Hawzen

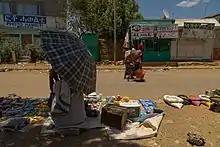
Street vendor in Hawzen on 6 June 2021

Tradition states that Hawzen was founded by the Sadqan, a group of Christian missionaries who traveled to the Aksumite Kingdom during the reign of Kaleb of Aksum. Four ancient stelae, similar to the Gudit Stelae outside Axum, can be found in the marketplace. The Church of Hawzen Tekle Haymanot, although a modern structure, encloses "a small rock-hewn church thought to be one of the oldest in Tigray based on the finely carved capital and column".